Plymouth Colony

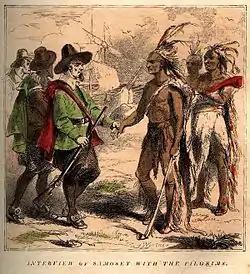
"Interview of Samoset with the Pilgrims", an 1852 book engraving

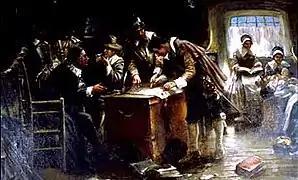
"Signing of the Mayflower Compact" by Edward Percy Moran,

The "Mayflower" anchored at Provincetown Harbor on November 11, 1620. The Pilgrims did not have a patent to settle this area, and some passengers began to question their right to land, objecting that there was no legal authority to establish a colony and hence no guarantee of retaining ownership over any land that they had improved. In response to this, a group of colonists drafted and signed the Mayflower Compact while still aboard the ship as it lay at anchor, which became the first governing document for the colony. The intent of the compact was to establish a means of governing the colony, though it did little more than confirm that the colony would be governed like any English town. It did, however, serve the purpose of relieving the property concerns of many of the settlers. This social contract was written and signed by 41 male passengers. It was modeled on the church covenants that Congregationalists used to form new congregations. It made clear that the colony should be governed by "just and equal laws", and those who signed it promised to keep those laws.